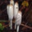
Label: mushroom